Kingwood Park High School

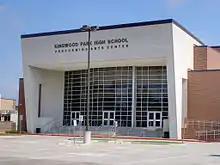
Kingwood Park High School Performing Arts Center

For the 2018–2019 school year, the school received a B grade from the Texas Education Agency, with an overall score of 89 out of 100. The school received a B grade in two domains, School Progress (score of 82) and Closing the Gaps (score of 81), and an A grade in Student Achievement (score of 93). The school received one of the seven possible distinction designations for Academic Achievement in Science.